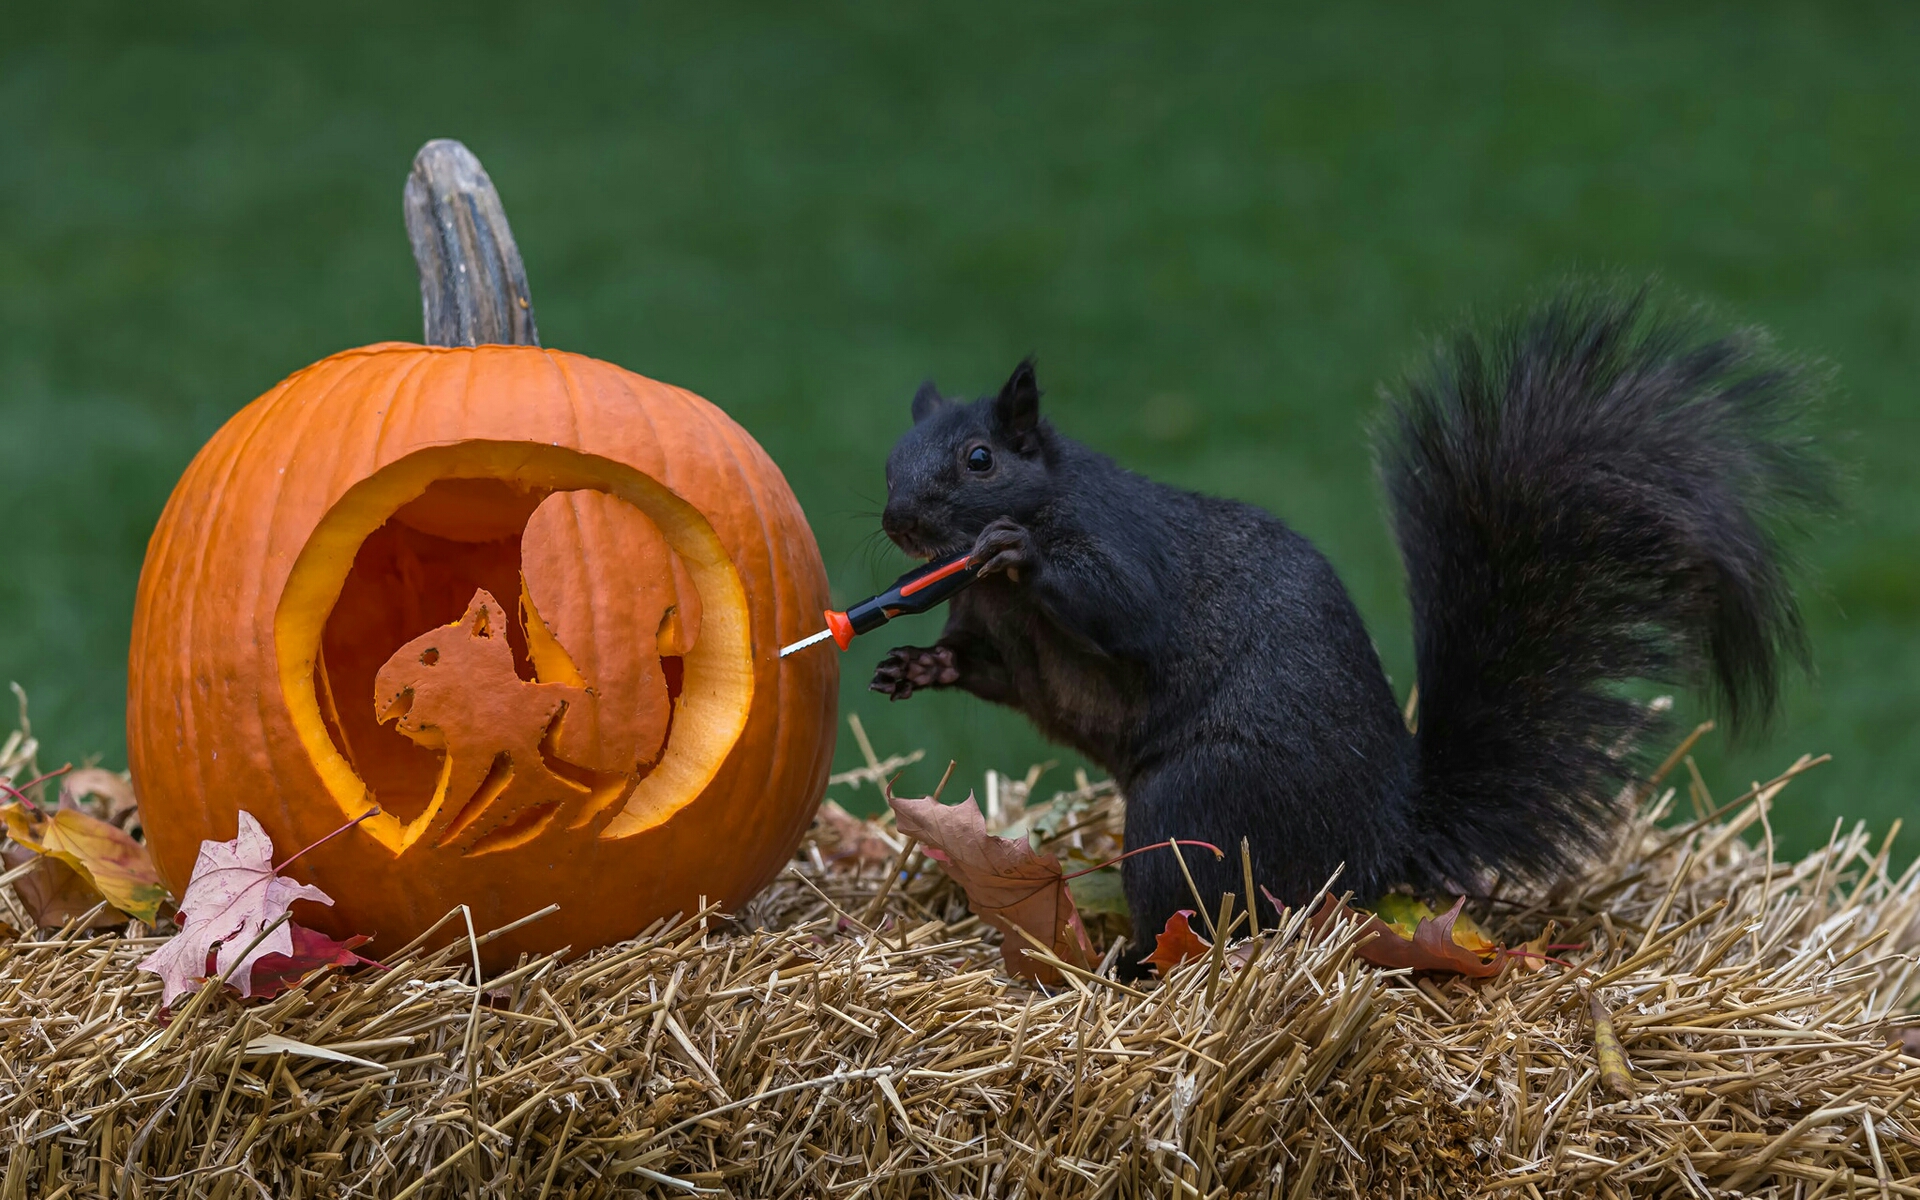
squirrel, art, squash, vertebrate, calabaza, vegetable, produce, winter squash, adaptation, pumpkin, hay, straw, natural foods, gourd, cucurbita, rodent, whole food, cucumber, and melon family, snout, tail, fox squirrel, macro photography, grey squirrel, claw, stock photography, vegan nutrition, ground squirrels